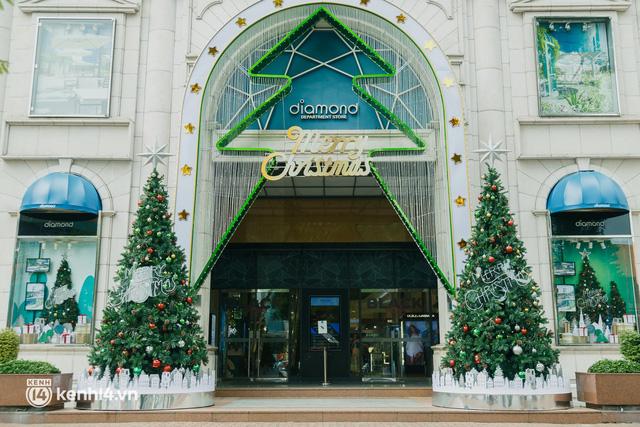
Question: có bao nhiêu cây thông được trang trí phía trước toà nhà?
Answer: có hai cây thông được trang trí phía trước toà nhà